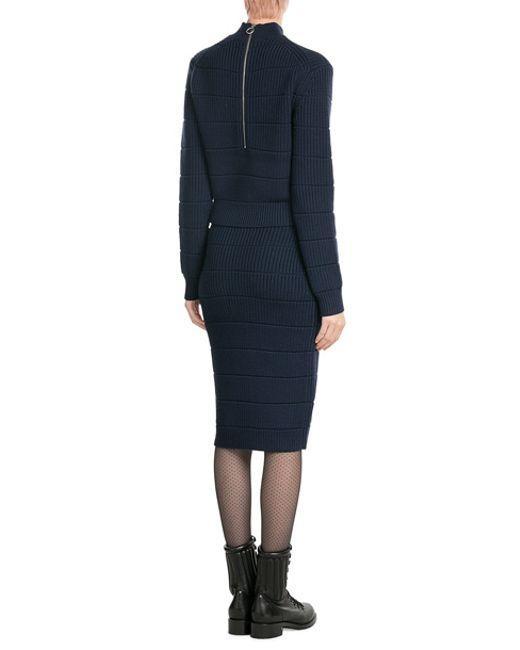
Dunkelblaue Farbe und gewebtes Damenrock- und Jacken-Set